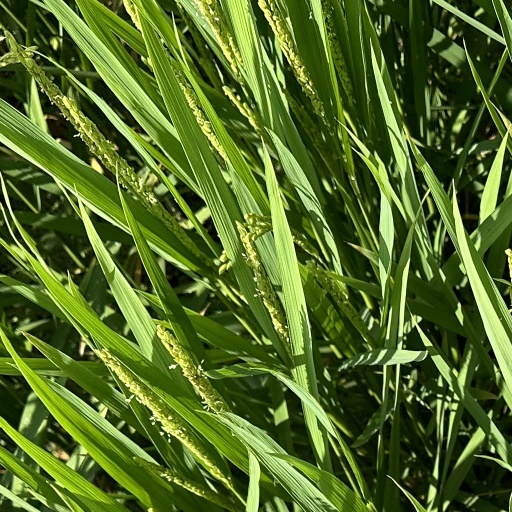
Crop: rice